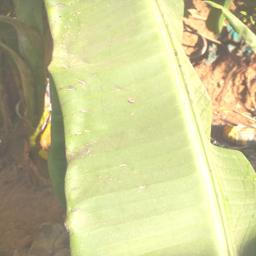
Label: MALBHOG LEAF